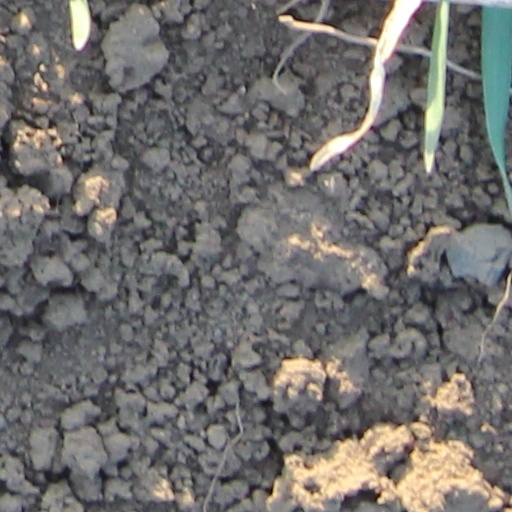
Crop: wheat